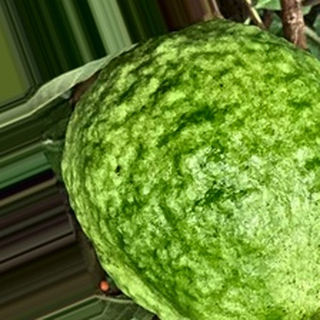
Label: healthy_guava